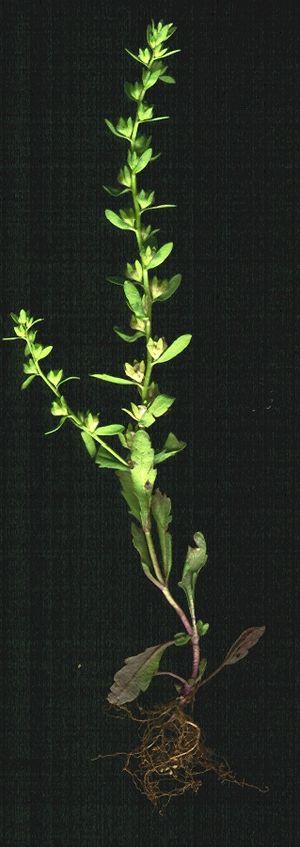
La véronique voyageuse, parfois appelée véronique étrangère, est une espèce végétale adventice aujourd'hui répandue çà et là en Europe. Originaire d'Amérique du Sud, la plante se distingue des autres véroniques par ses fleurs blanches, parfois bleu clair. Dans ce dernier cas, elle peut facilement être confondue avec Veronica arvensis, la véronique des champs. Elle appartient au genre Veronica et à la famille des Plantaginaceae.